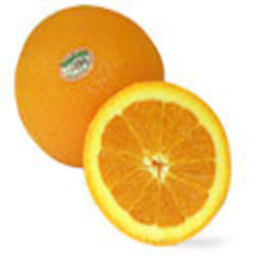
Label: Orange